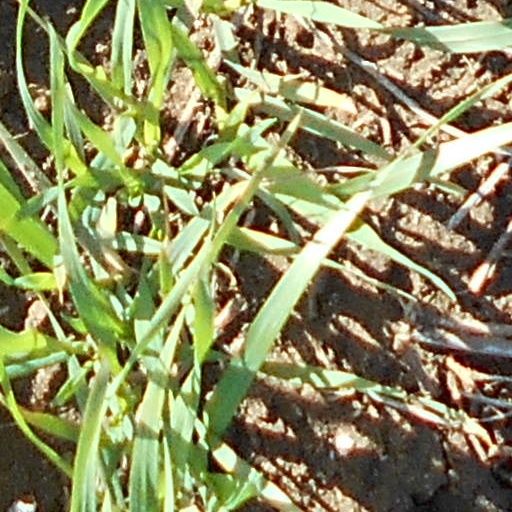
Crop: wheat